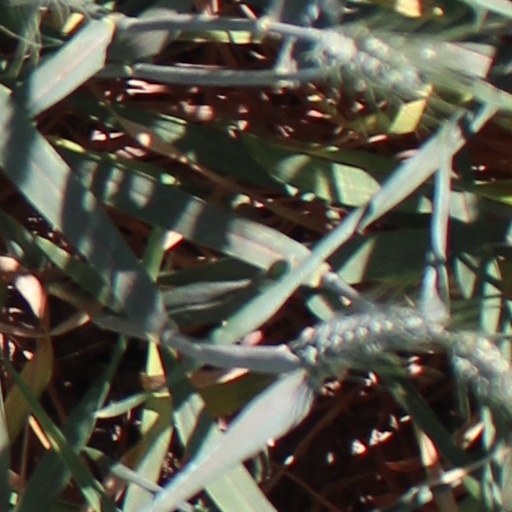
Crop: wheat